Marylebone Cricket Club

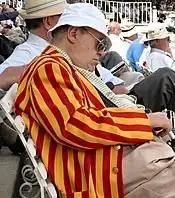
MCC member sporting the club's distinctive blazer

MCC has 18,000 full members and 5,000 associate members. Members have voting rights and can use the Pavilion and other stands at Lord's Cricket Ground to attend all matches played there.